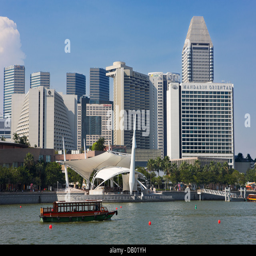
opera house with skyscrapers at the background